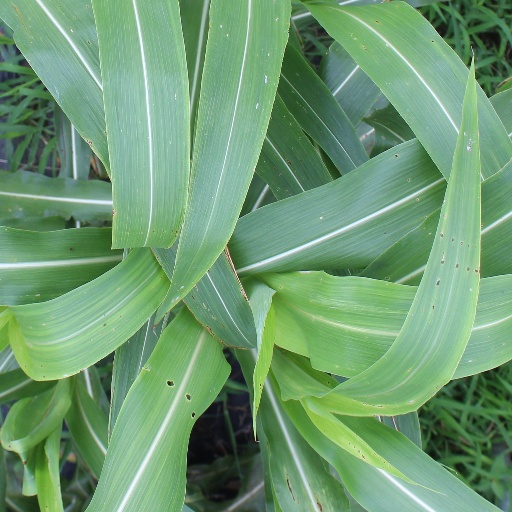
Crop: sorghum